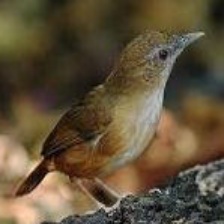
Species: ABBOTTS BABBLER
Scientific name: MALACOCINCLA ABBOTTI